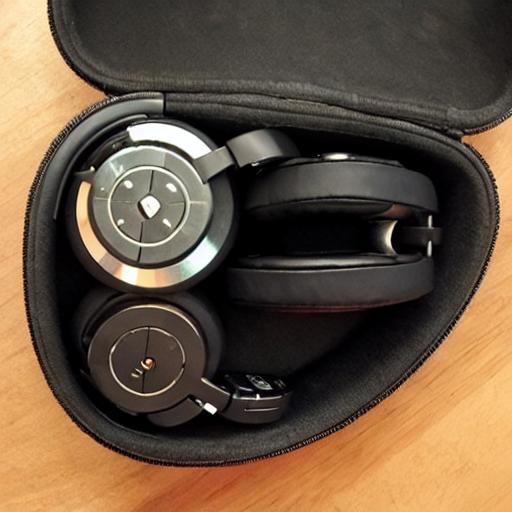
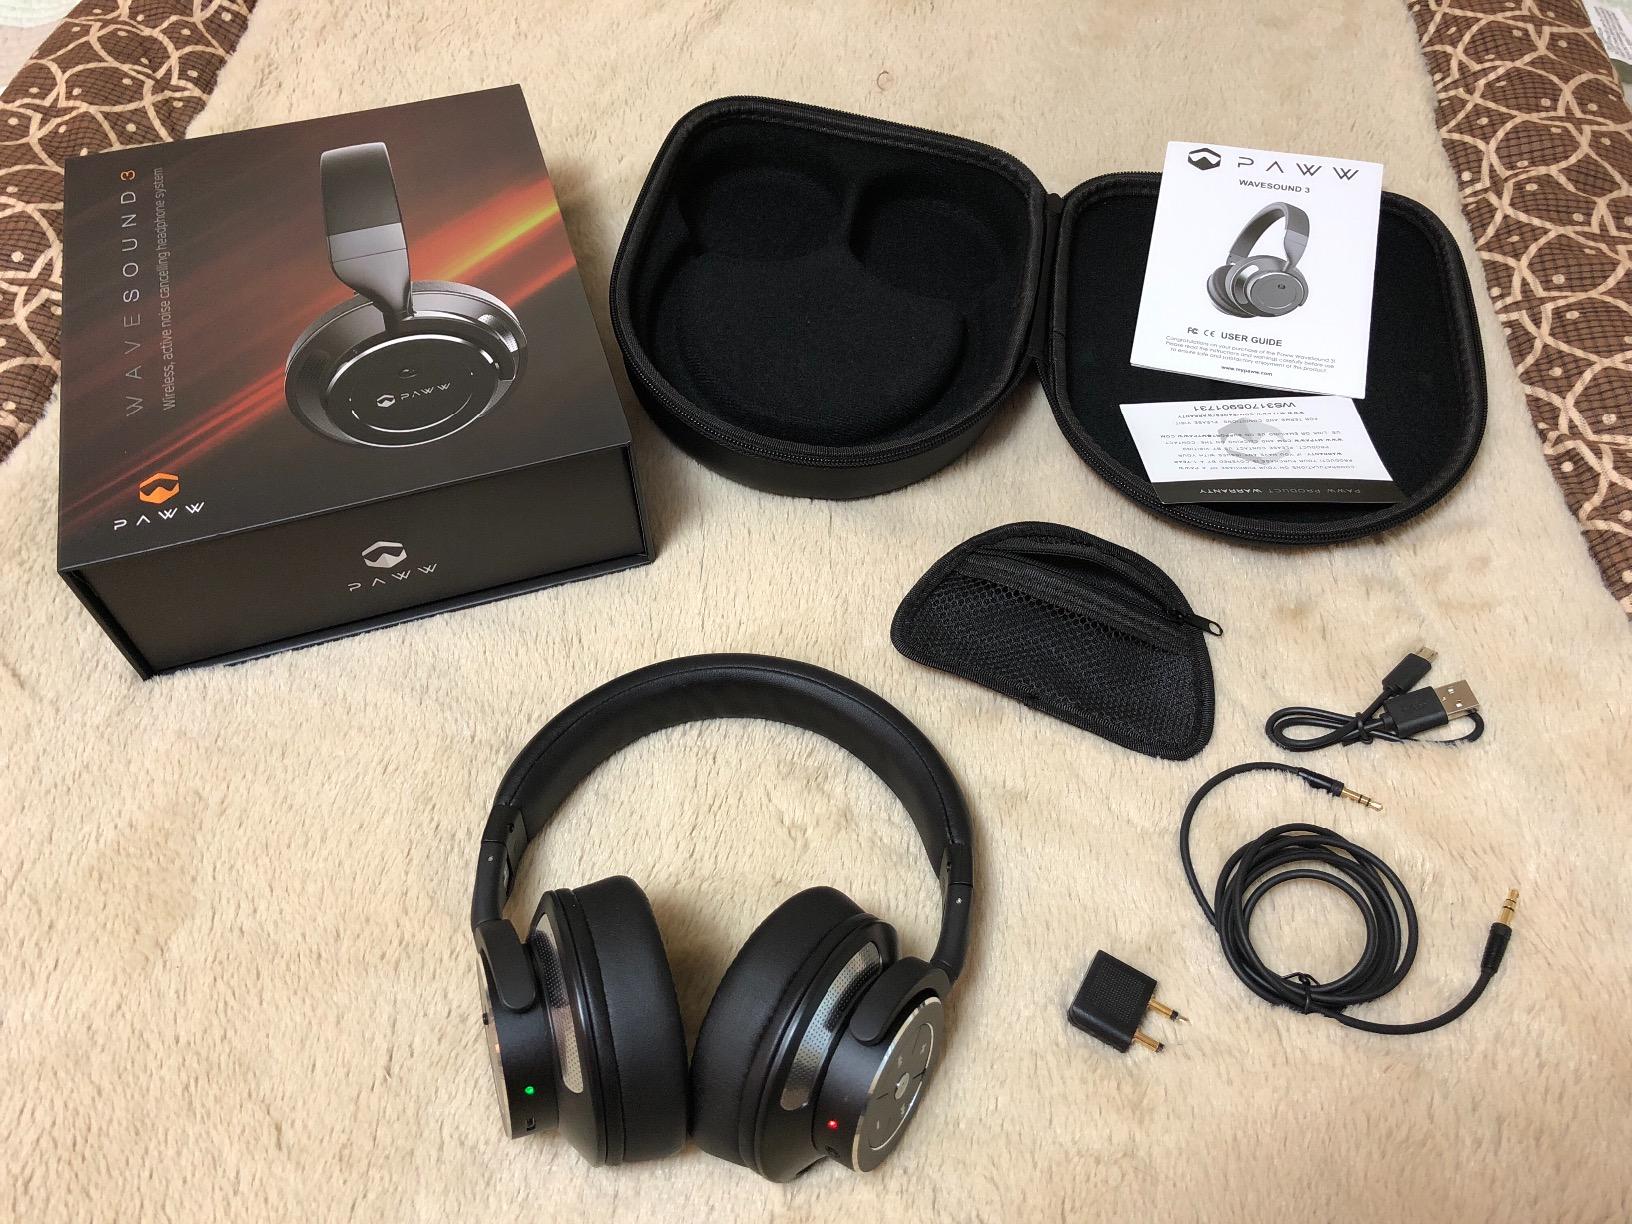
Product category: headphones
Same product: no